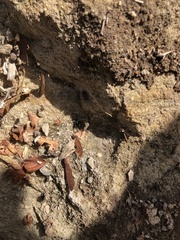
Species: Lactrodectus_hesperus